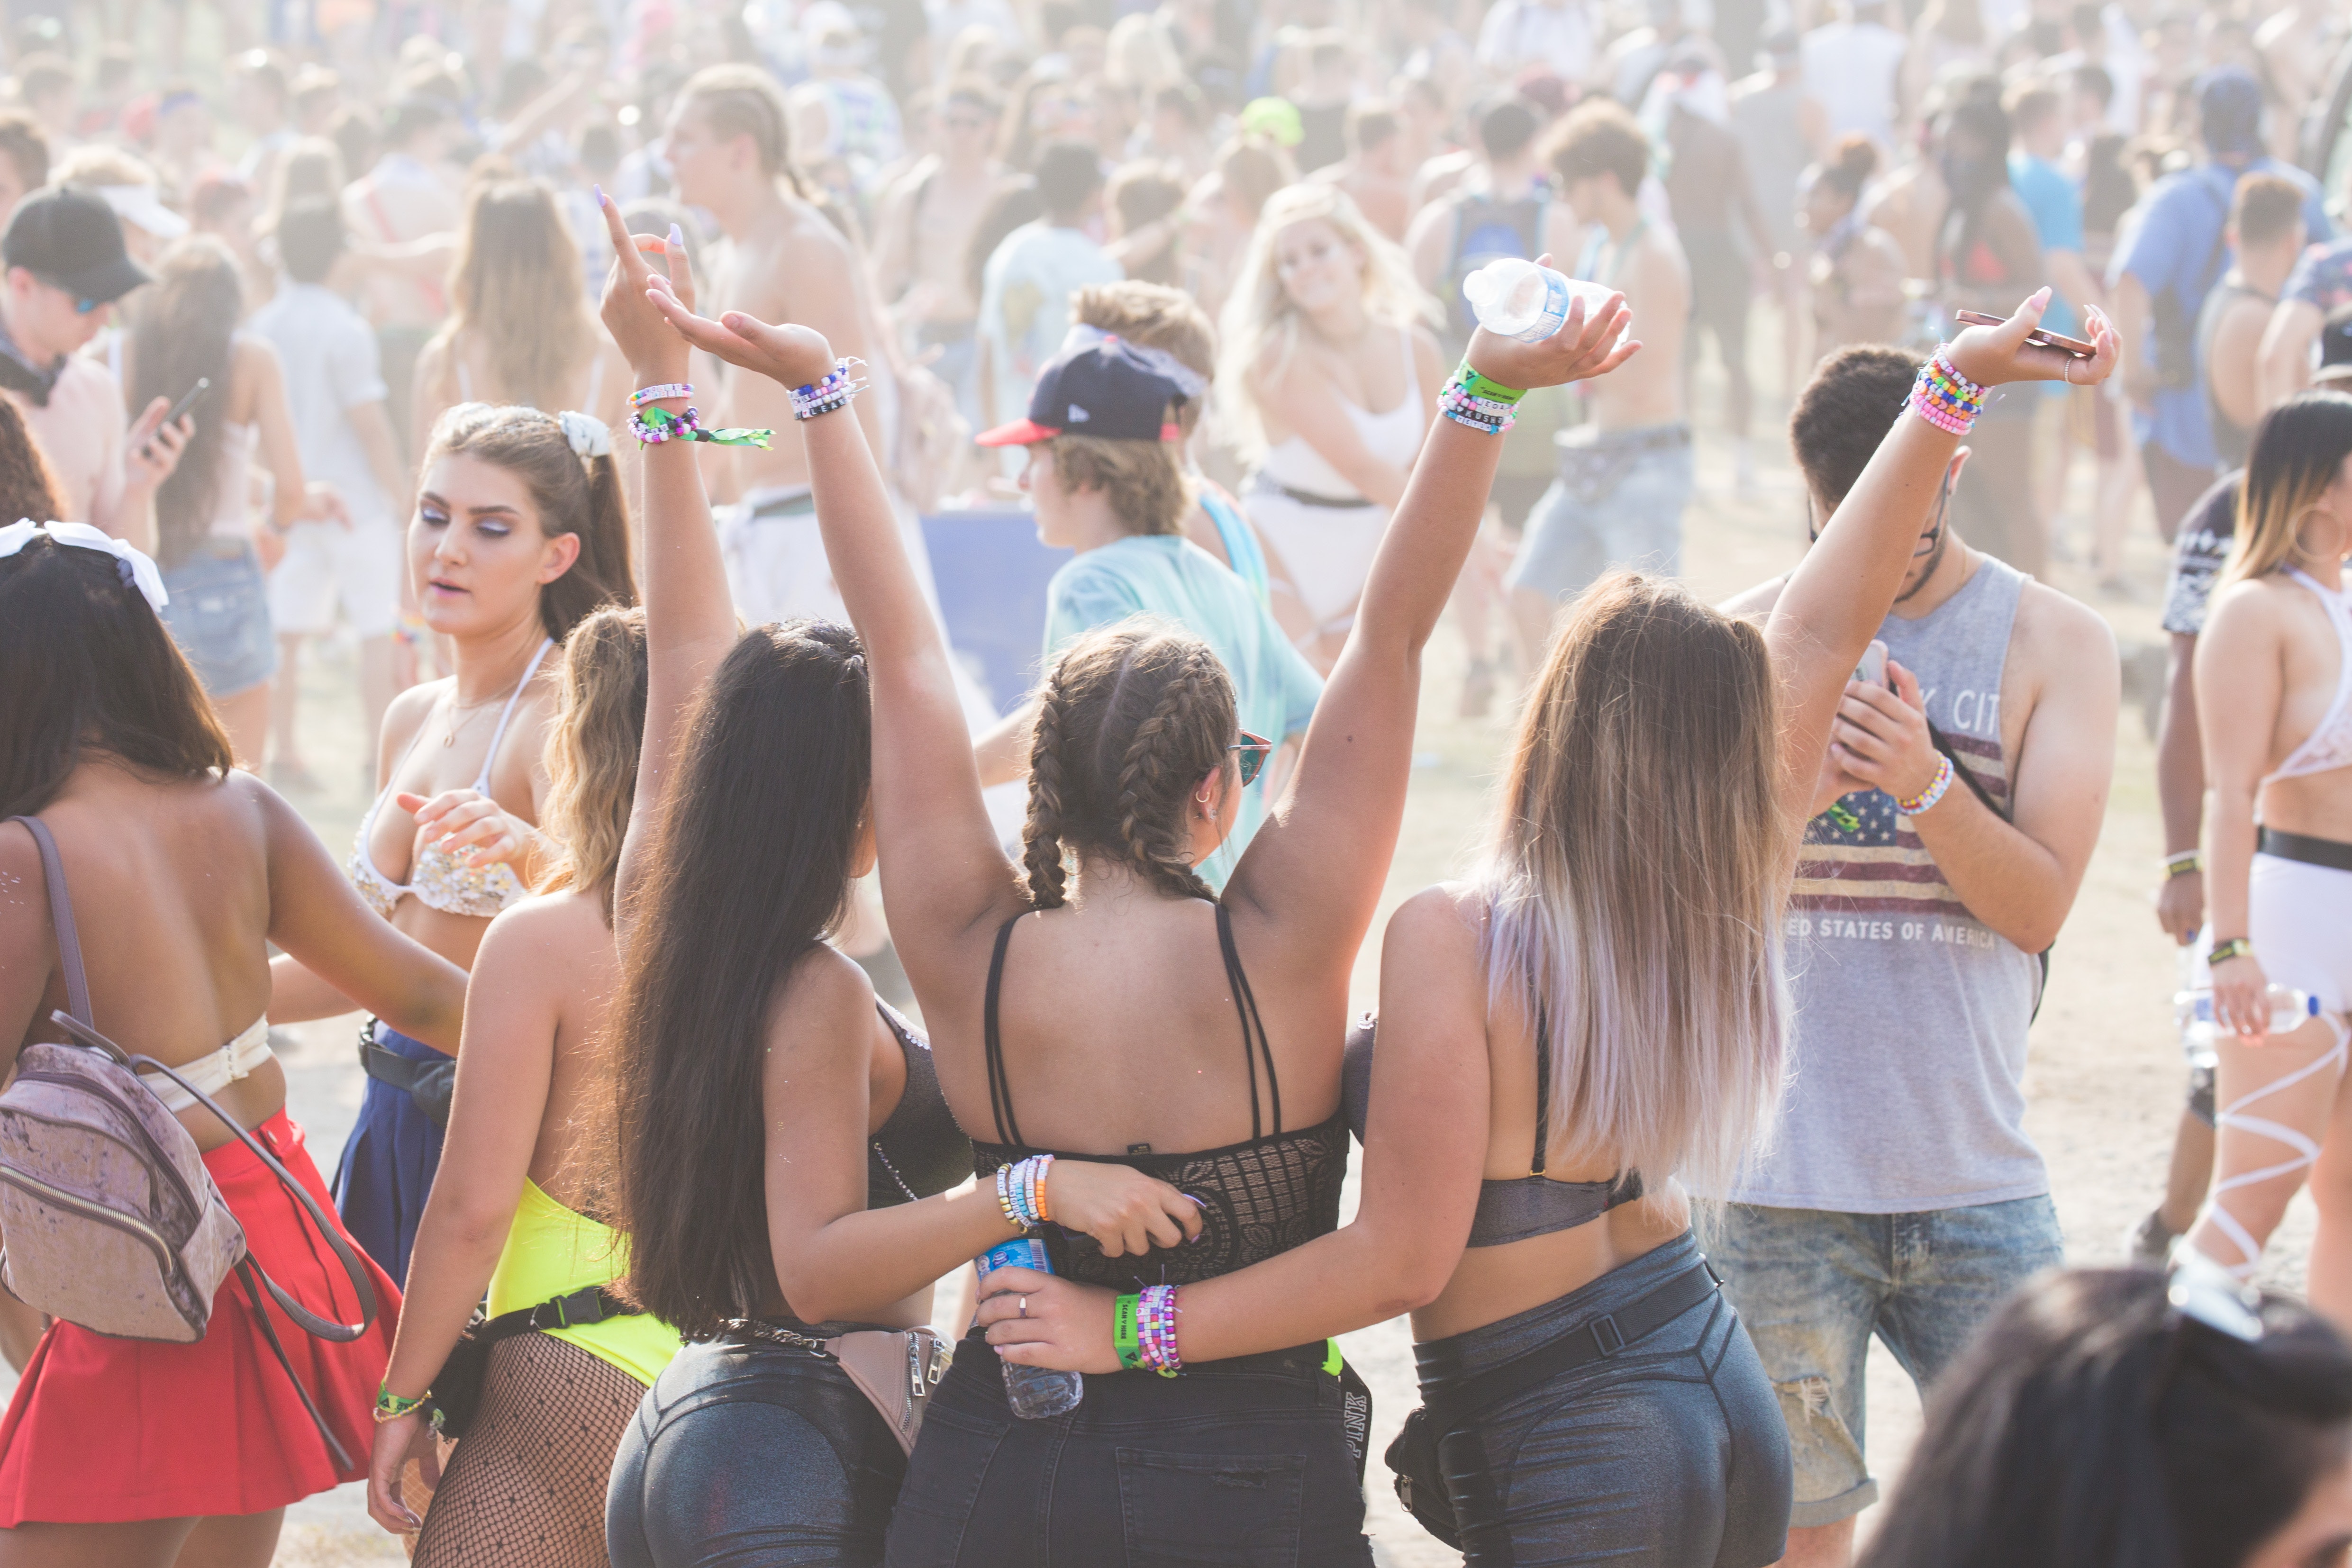
people, crowd, event, spring break, youth, fun, party, summer, cheering, leisure, festival, tourism